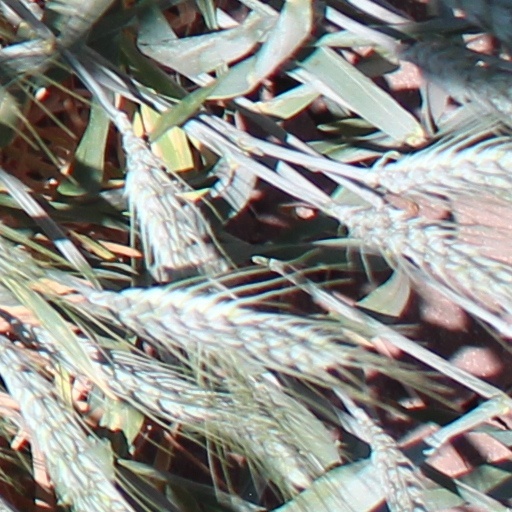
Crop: wheat